Crown-cardinal

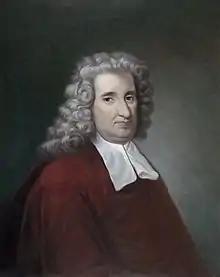
Giulio Alberoni

The King of Spain could have as many as five or six cardinal protectors simultaneously, although traditionally the protector of Castile was the most frequently turned to.